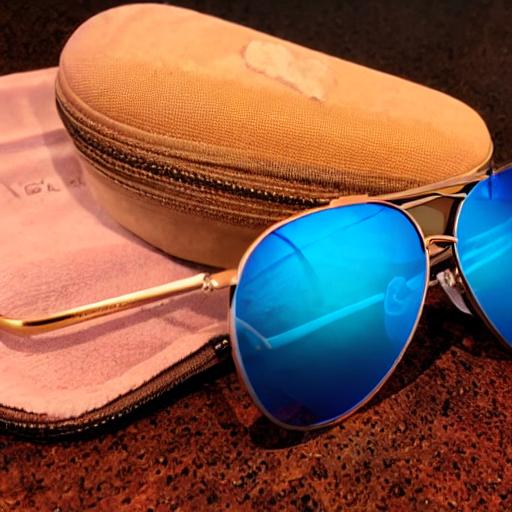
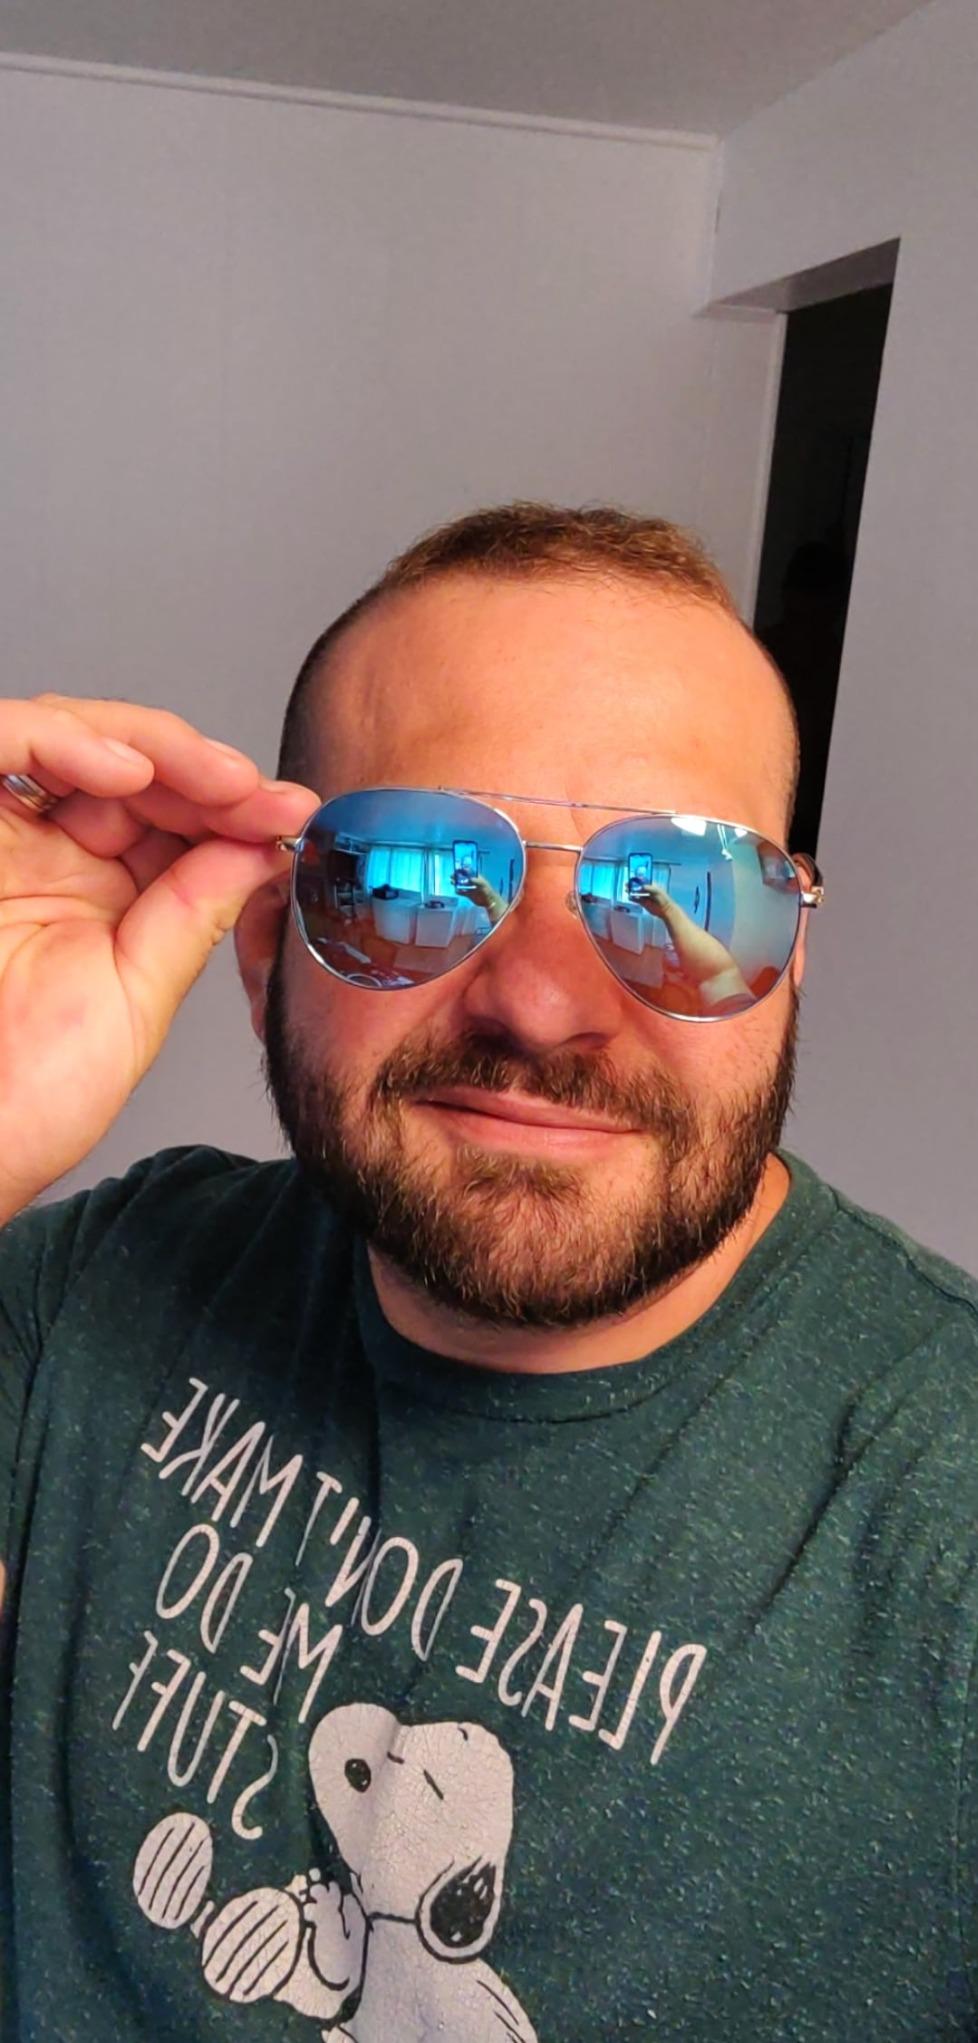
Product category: accessories_sunglasses
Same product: no